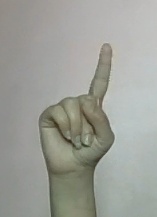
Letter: bb